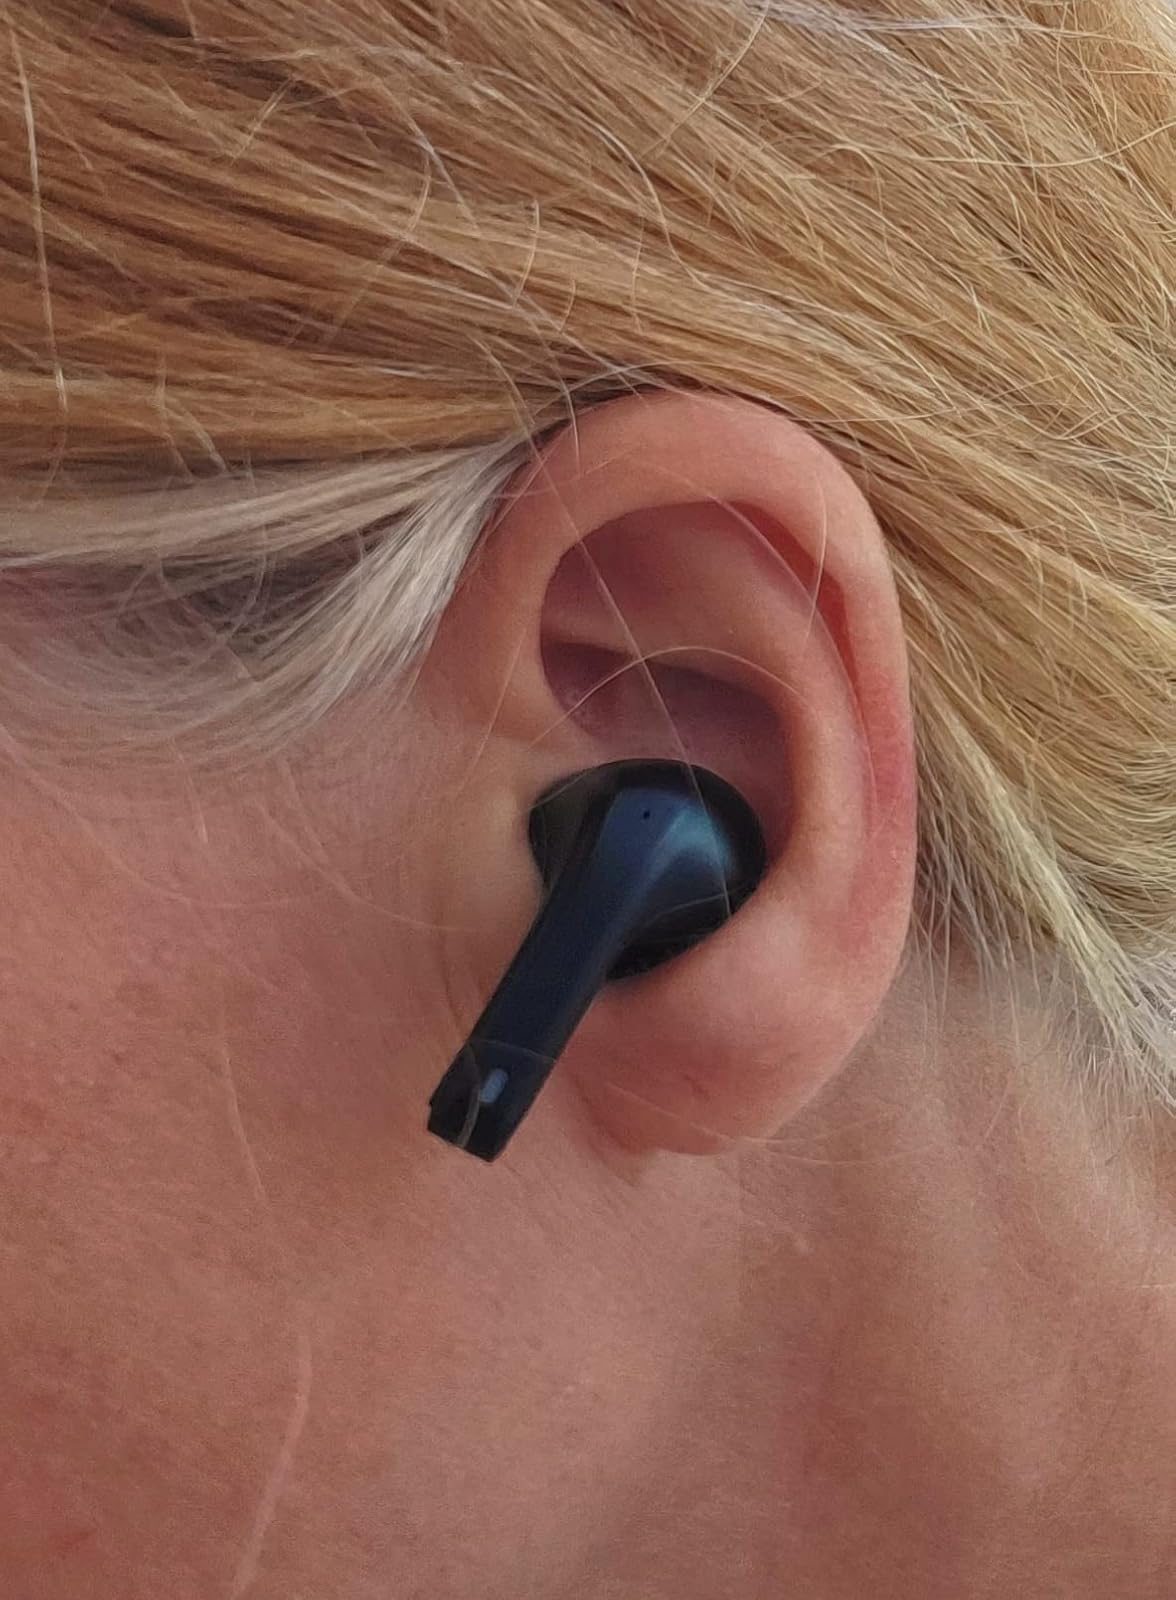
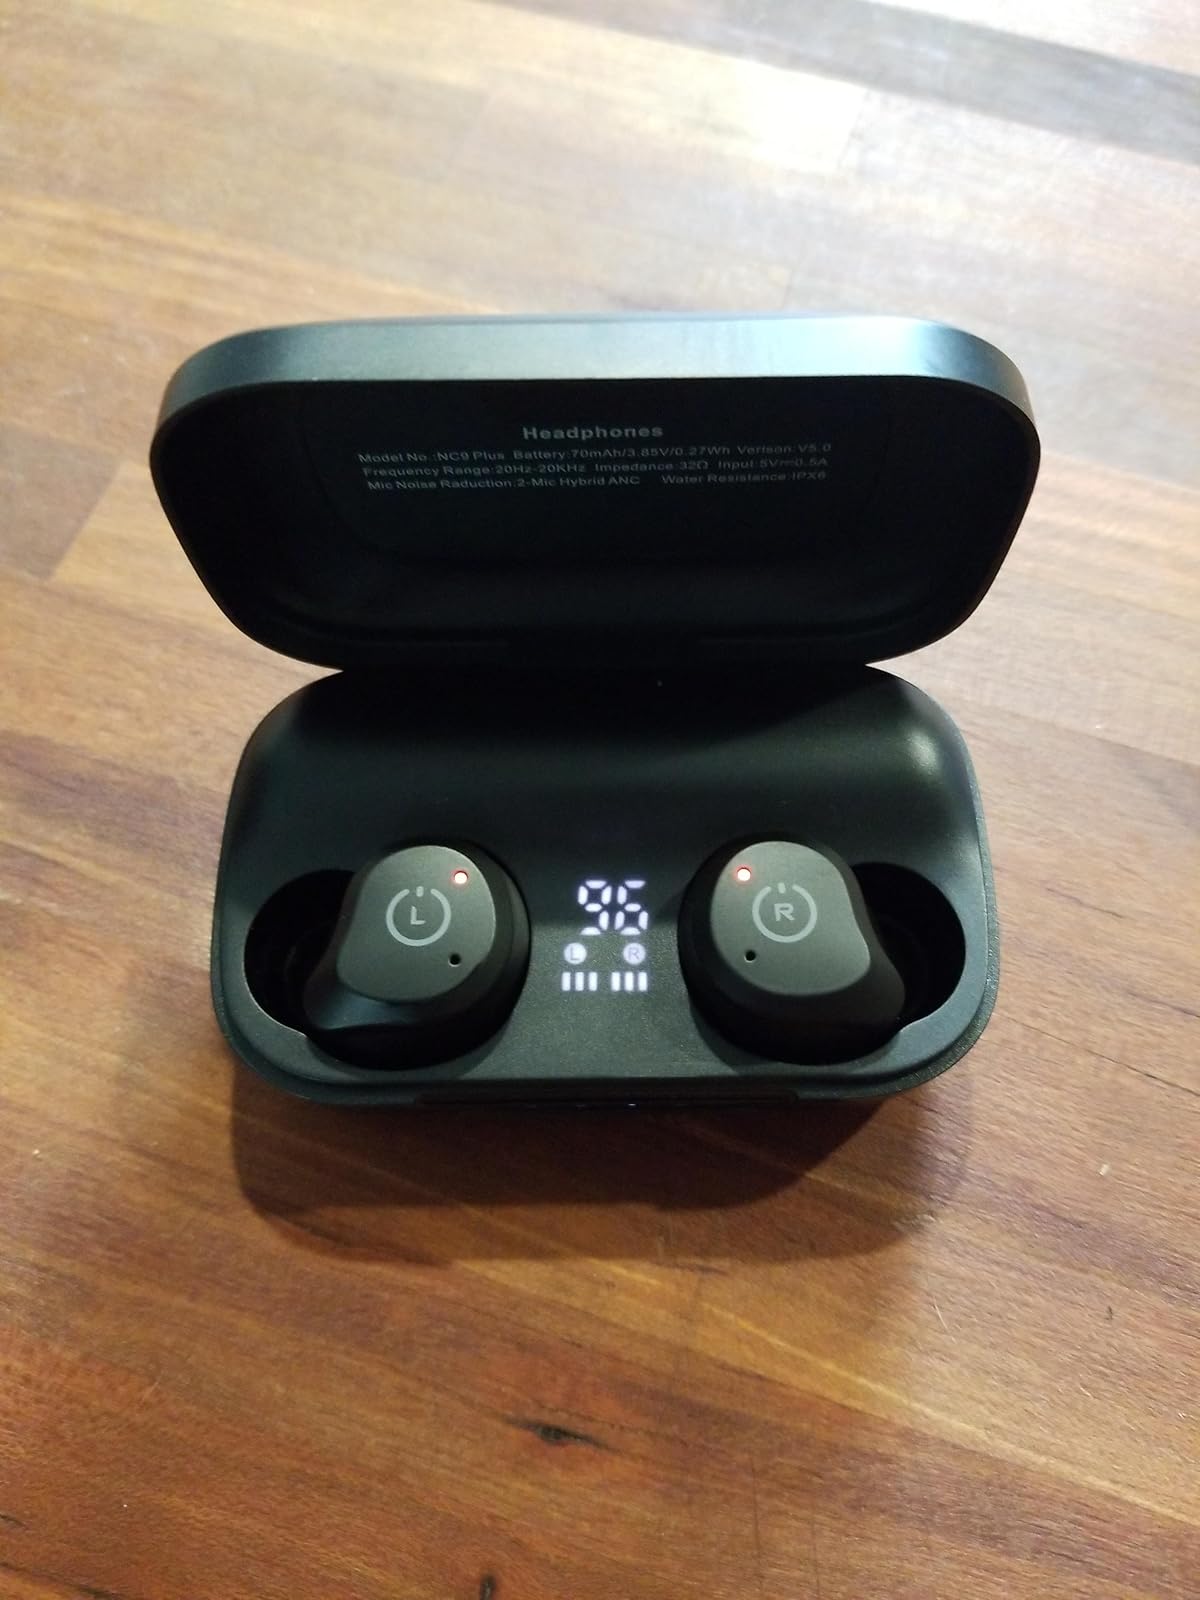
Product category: earbuds
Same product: no